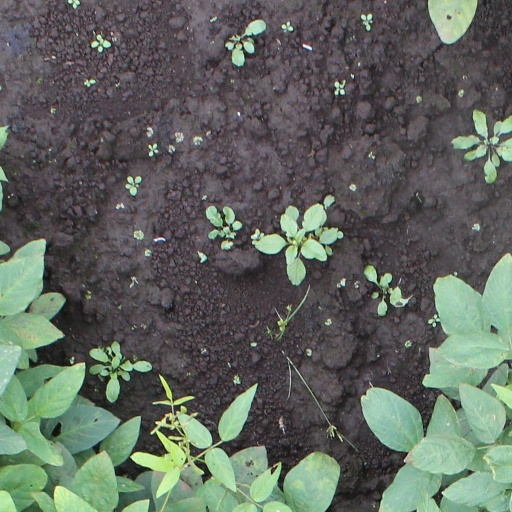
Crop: soybean